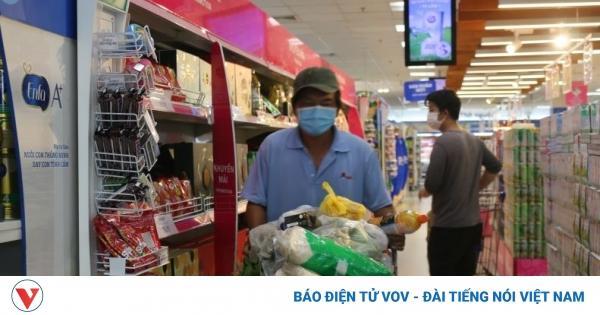
có hai người đang xuất hiện ở lối đi giữa hai kệ hàng